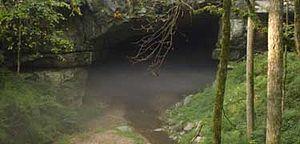
Le Russell Cave National Monument est un monument national américain situé dans le nord de l'État américain de l'Alabama, près de la ville de Bridgeport. Sa création date du 11 mai 1961, lorsque 310 acres sont données au peuple américain par la National Geographic Society. L'endroit est maintenant géré et entretenu par le National Park Service. Russell Cave est inscrit au Registre national des lieux historiques depuis le 15 octobre 1966.